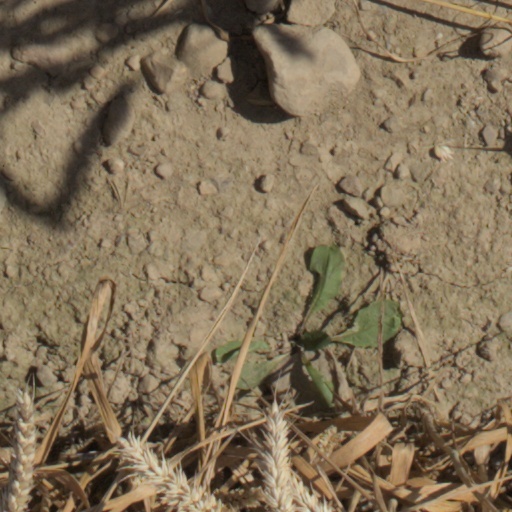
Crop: wheat